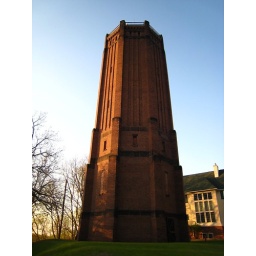
The City of Minneapolis Kenwood water tower was built around 1910, but has not been in use since 1954.